The Barber of Seville (play)

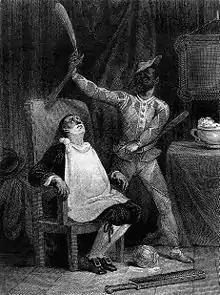
A scene from a 19th-century version of "The Barber of Seville". Its origins in the "commedia dell'arte" are shown in this picture, which portrays Figaro dressed in the costume and mask of Harlequin.

The Barber of Seville or the Useless Precaution is a French play by Pierre Beaumarchais, with original music by Antoine-Laurent Baudron. It was initially conceived as an "opéra comique", and was rejected as such in 1772 by the Comédie-Italienne. The play as it is now known was written in 1773, but, due to legal and political problems of the author, it was not performed until February 23, 1775, at the Comédie-Française in the Tuileries. It is the first play in a trilogy of which the other constituents are "The Marriage of Figaro" and "The Guilty Mother".